SmartMedia

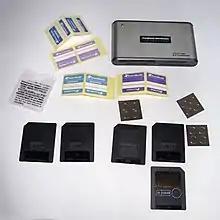
SmartMedia cards and accessories including labels, metallic write-protect stickers, sleeves and SmartMedia-compatible card reader

A SmartMedia card, and the FlashPath adapter, is used as a plot device in the film "Colombiana" (2011), during the opening scenes set in the mid-1990s. A card is swallowed by the 9-year-old orphaned victim to hide it, then regurgitated.